Kaunakes

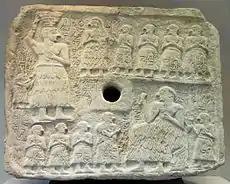
Votive relief of Ur-Nanshe, king of Lagash, Early Dynastic III (2550–2500 BC), with all figures wearing "kaunakes"

In a Sumerian image dated between 2,900 and 2,600 BC, the dress was worn as a pagne, and a simple fleece pelt was used as a body wrap, but retained the tail part. In some images, the wraparound covered the body and crossed over the left shoulder. Following the discovery of weaving, kaunakes were designed with tufts of wool stitched into the cloth to "simulate the curling fleece fur". It was a rustic fabric made of sheepskin, camel or goat's hide, fashioned as a shawl or skirts called the "thick blanket" that evolved to suit the severe weather conditions of the Sumerian and Akkadian Mesopotamian region.